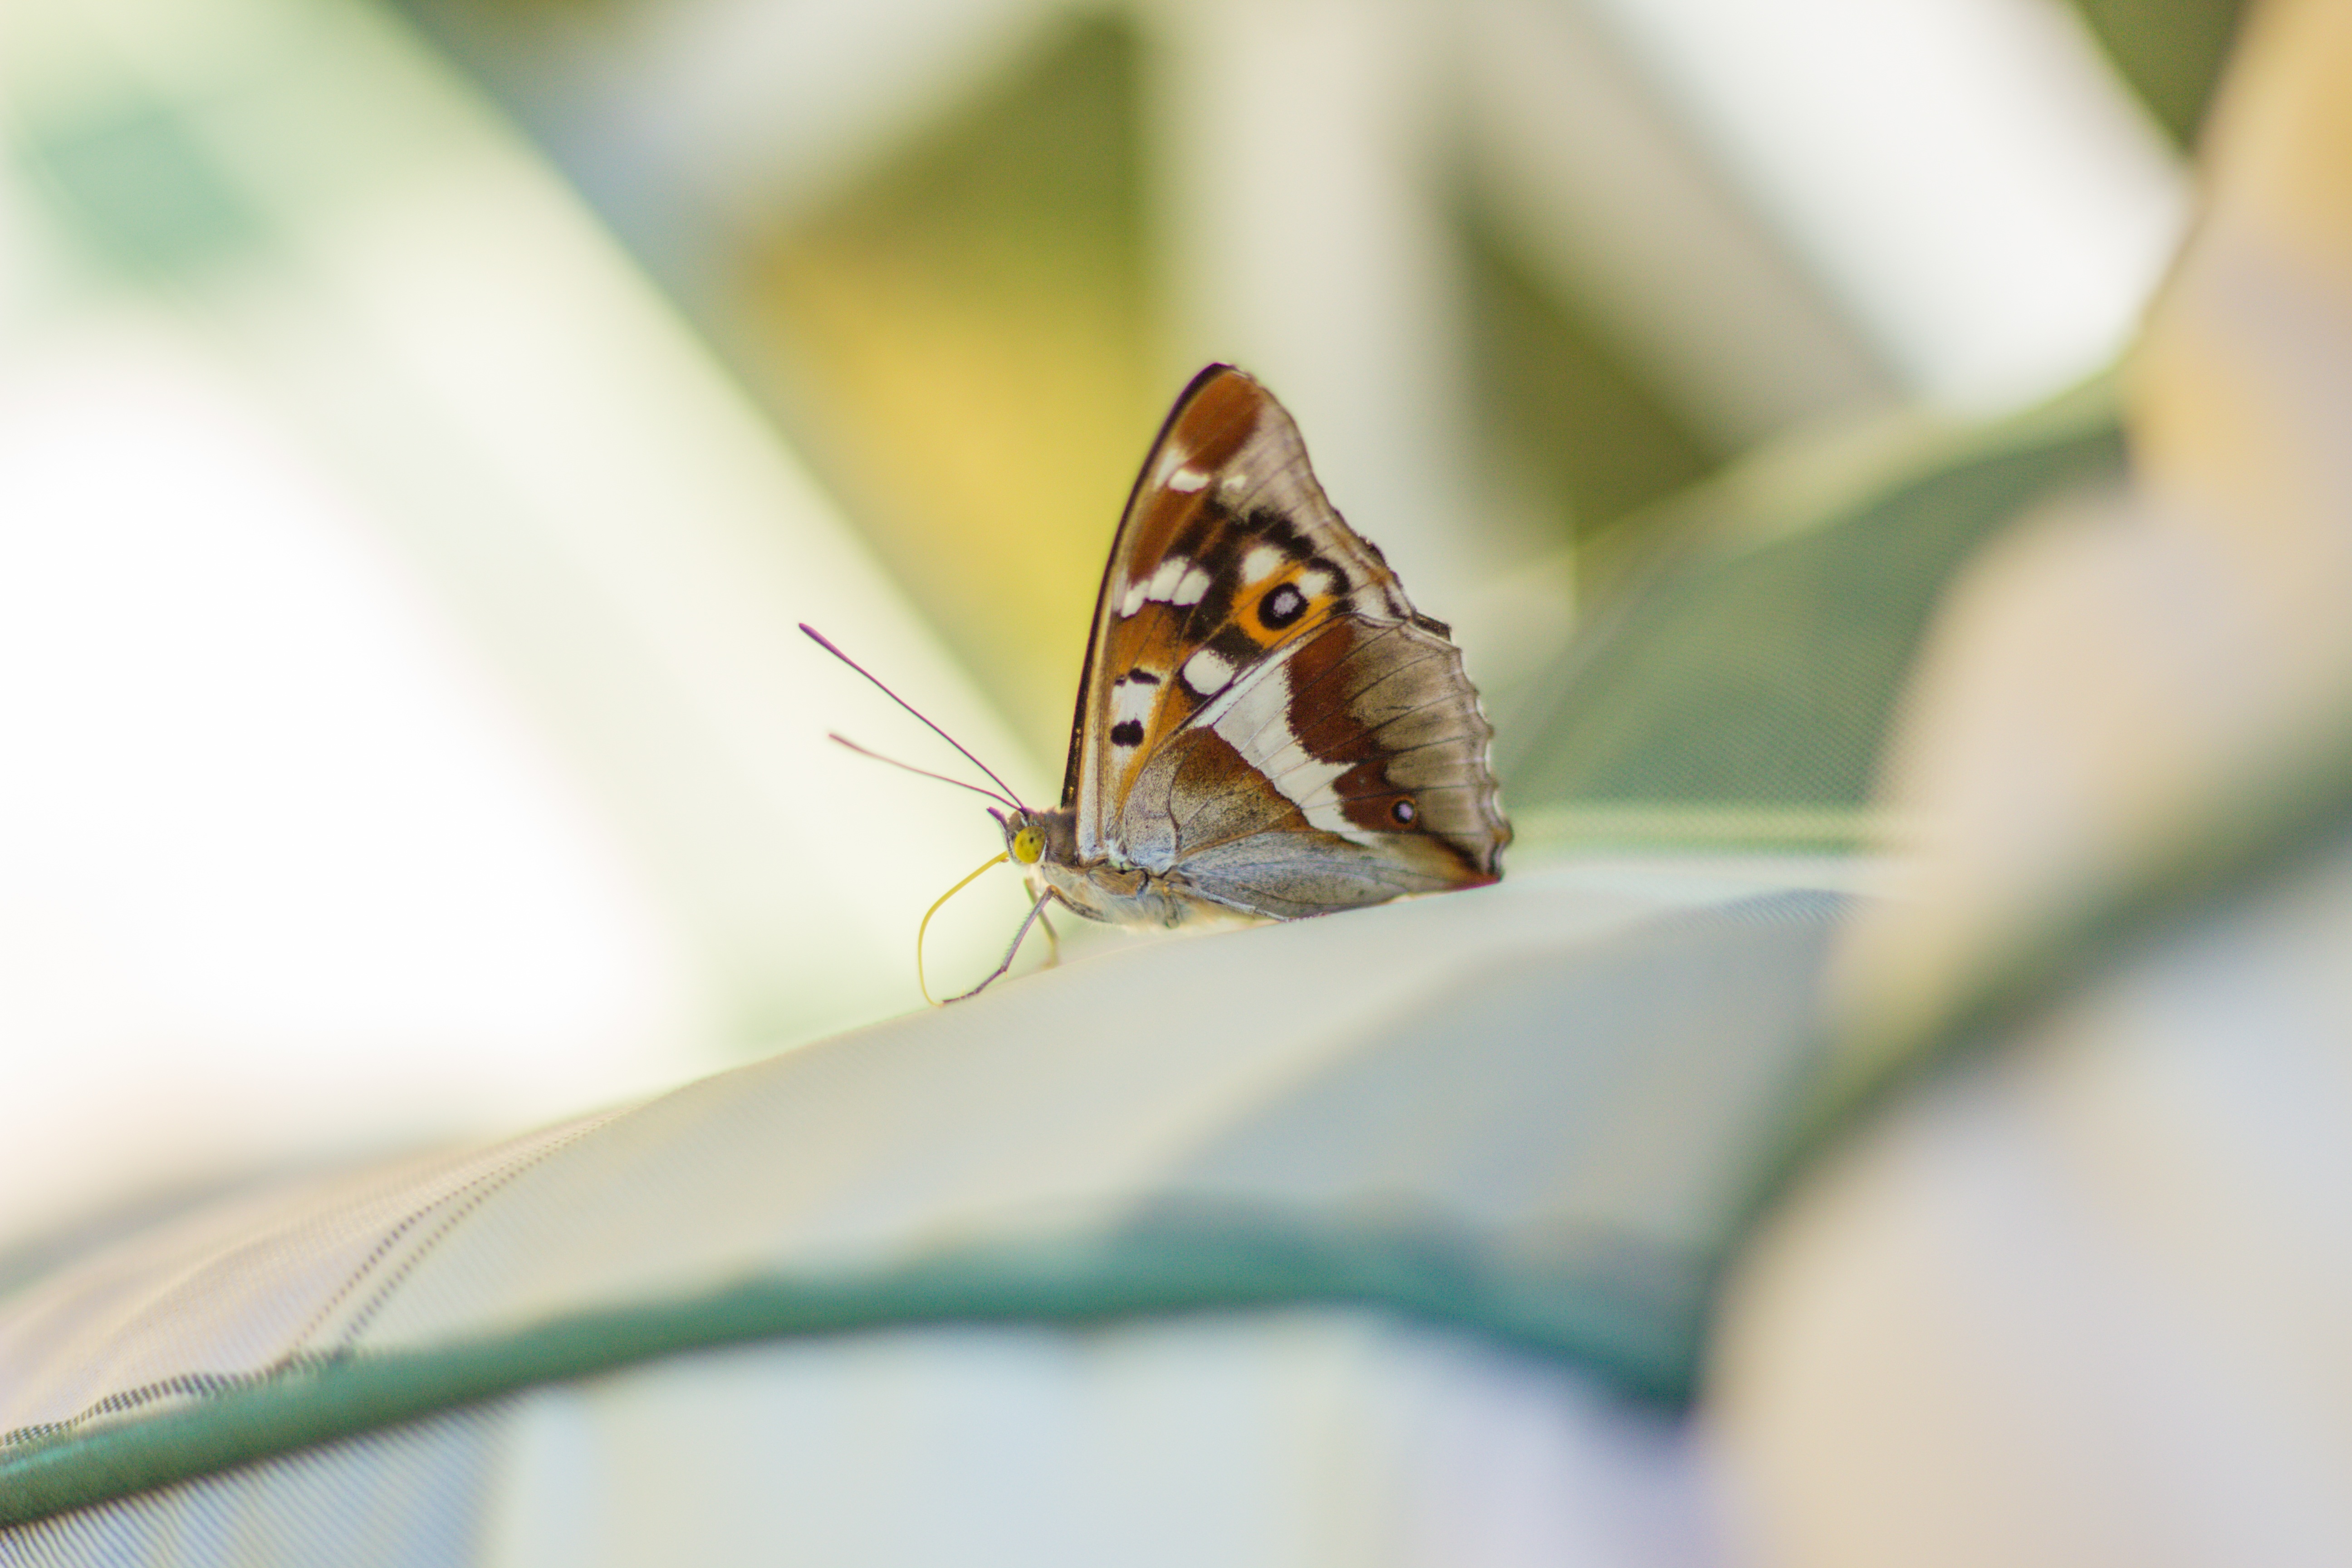
nature, wing, photography, leaf, flower, trunk, fly, green, insect, macro, butterfly, closeup, fauna, invertebrate, close up, wings, macro photography, arthropod, pollinator, detector, moths and butterflies